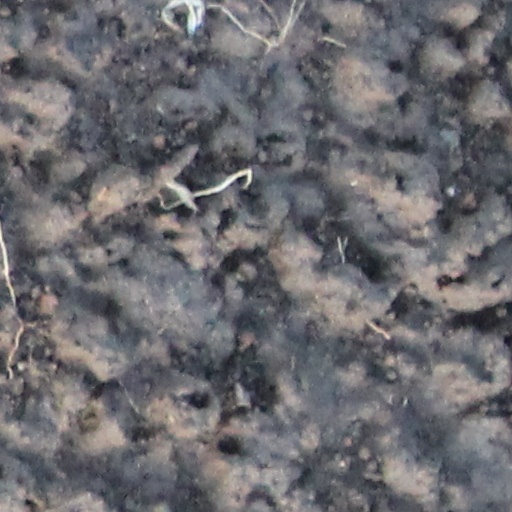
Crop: wheat